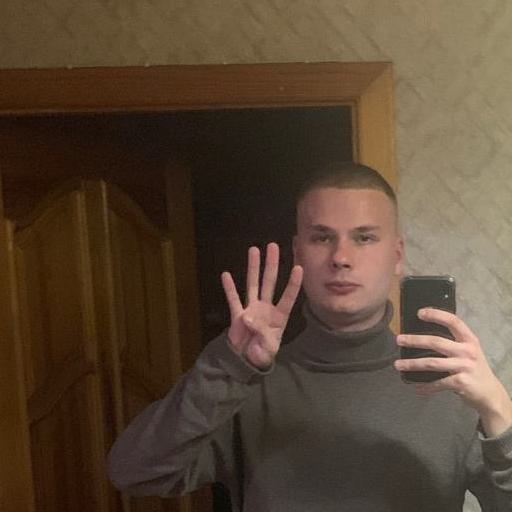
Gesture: four